Joris Hoefnagel

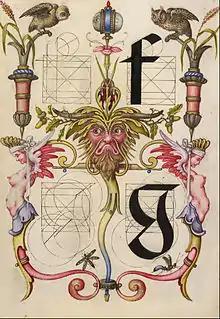
"Guide for constructing the letters F and G"

Between 1581 and 1590, he illustrated the Tridentine version of the Roman missal (now in the National Library in Vienna), a commission for Ferdinand II, Archduke of Austria. He added illuminations throughout the missal, which consists of 658 vellum folios. His decorations include nature imagery and grotesque borders.The calendar pages are illuminated with small gaming-boards, instruments and animals linked by strapwork. The images carry emblematic content, typically related to the particular religious text it accompanies or to the patron.